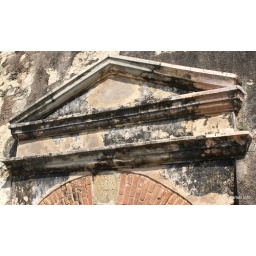
Carved on a stone wall near an entrance to rampart